Andhakaranazhy

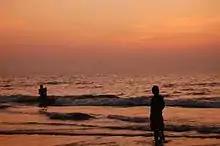
Andhakaranazhy

Andhakaranazhy ("'Andhakaranazhi' Beach") is a coastal village located 4 km west of Pattanakkad under Pattanakkad Panchayath under Cherthala Taluk. It is famous for its beach which draws a number of domestic and international tourists. There are many Beachside homestays and boating services over the village.